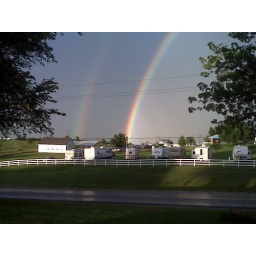
The double rainbow that was across the road from our house over the fairgrounds.